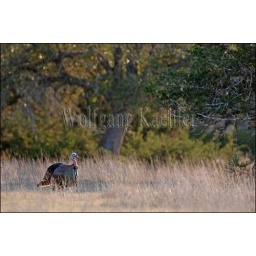
Usa, texas, hill country near hunt, wild turkey, male displaying